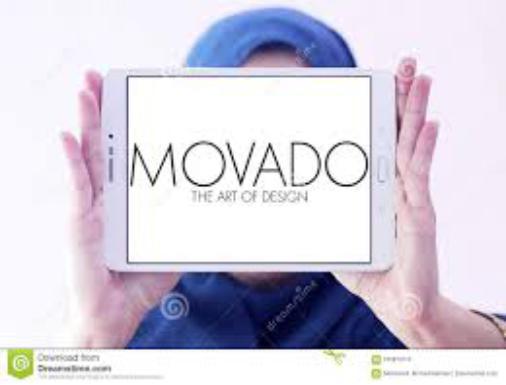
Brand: movado
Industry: Clothes